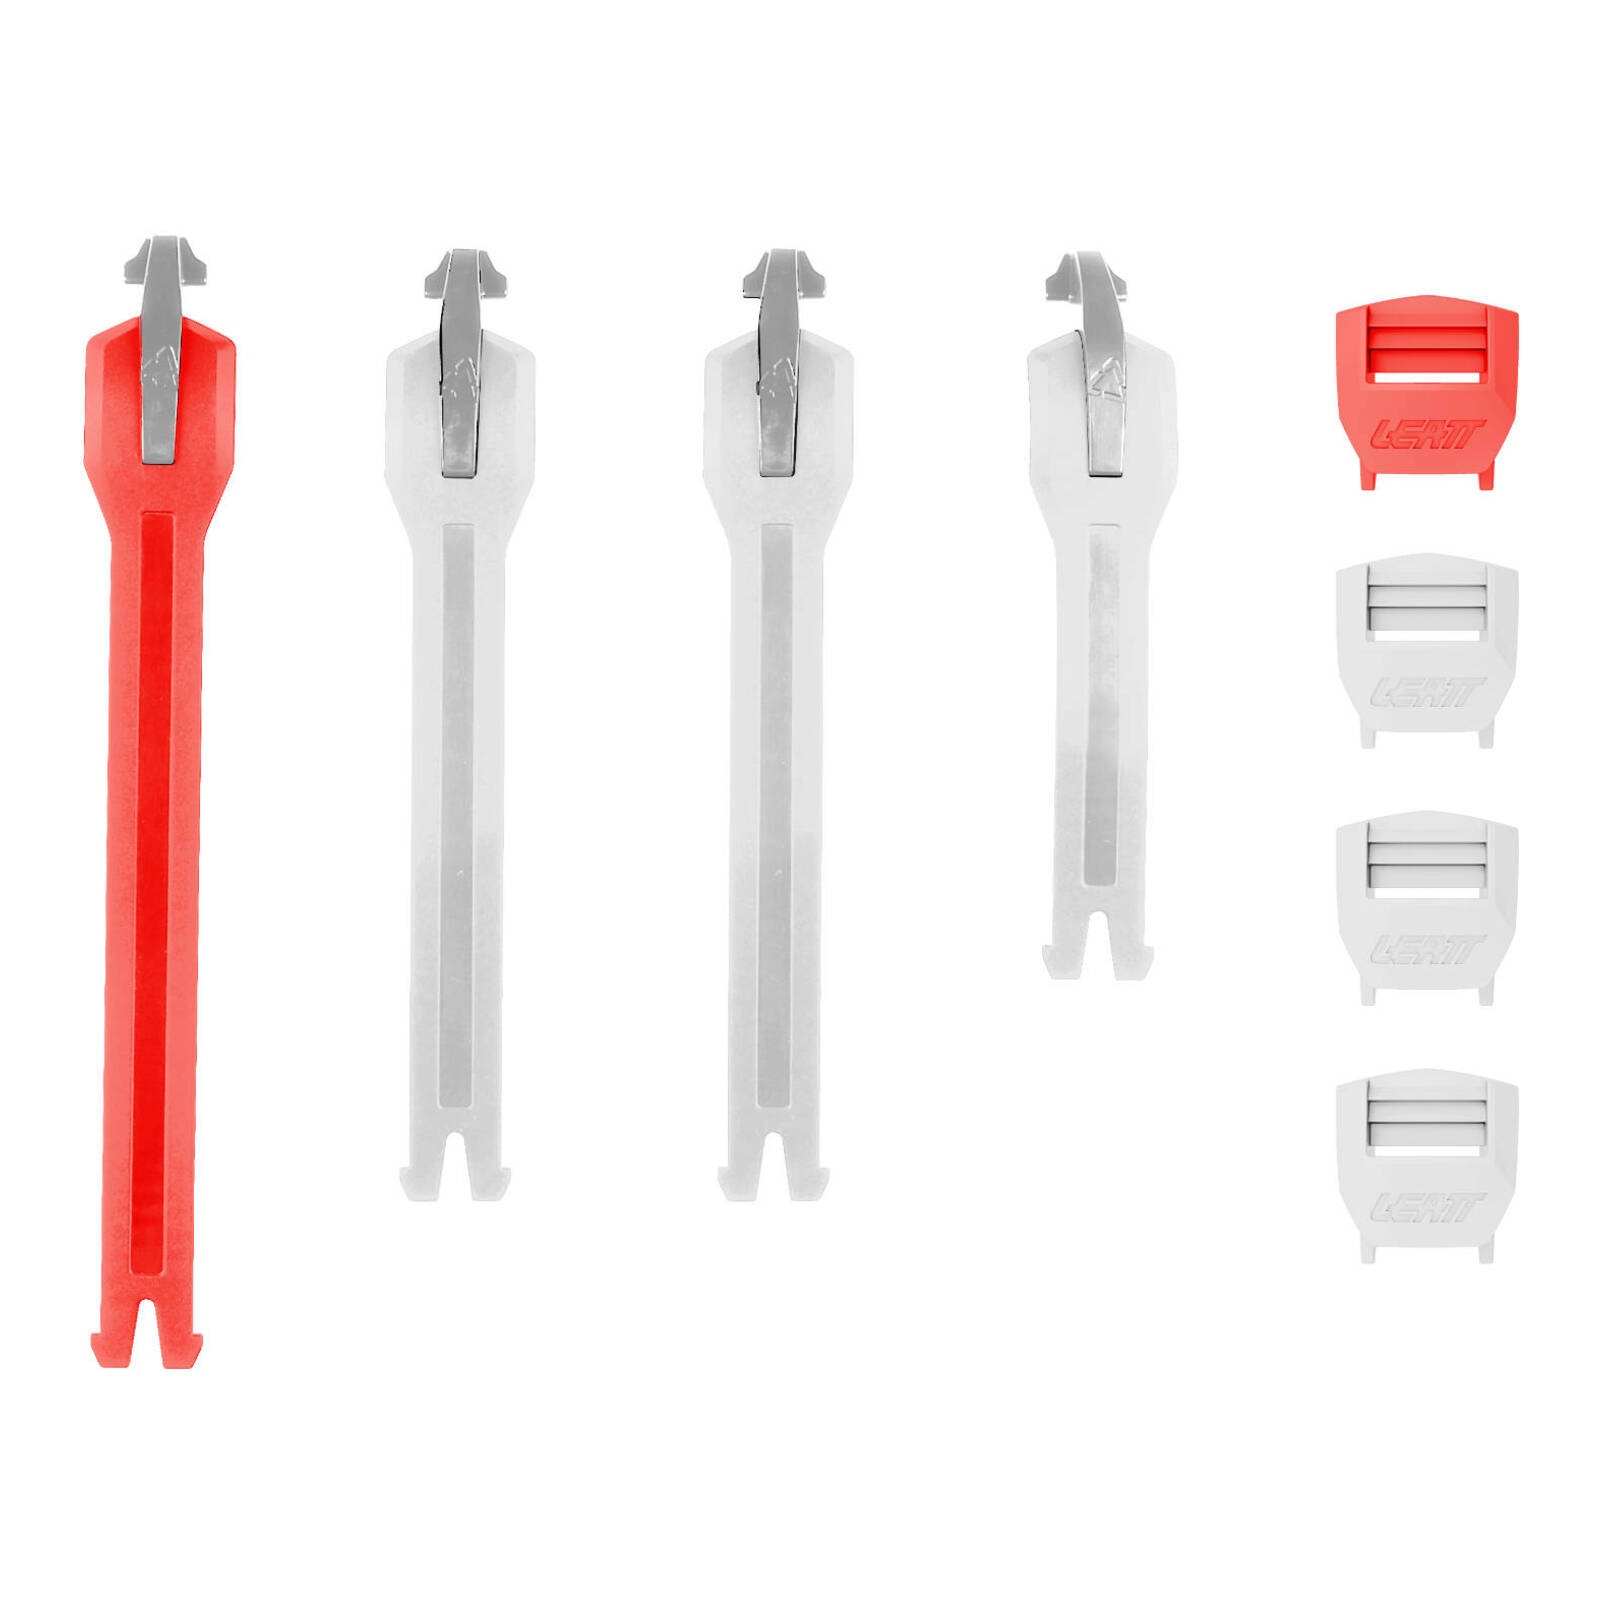
Leatt Strap Kit 5.5 White 3 + Red 1 - 1 Piece
Replacement boot strap kit for Leatt 5.5 Flexlock Boots. Comes as a pack of four — three White, one Red.
Brand: Leatt
Category: Apparel & Accessories > Shoe Accessories > Shoelaces